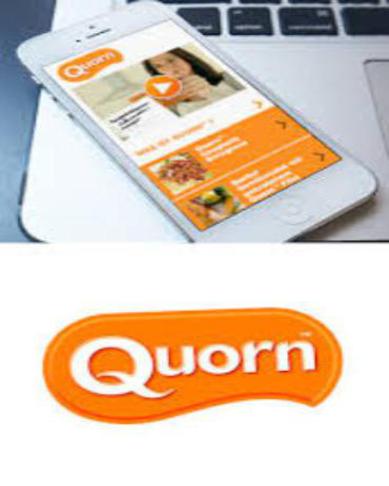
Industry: Food